Hemolysis

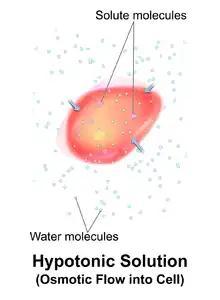
A red blood cell in a hypotonic solution, causing water to move into the cell

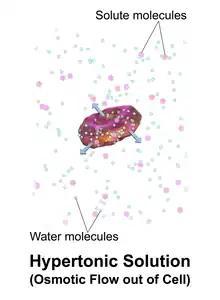
A red blood cell in a hypertonic solution, causing water to move out of the cell

Hemolysis or haemolysis, also known by several other names, is the rupturing (lysis) of red blood cells (erythrocytes) and the release of their contents (cytoplasm) into surrounding fluid (e.g. blood plasma). Hemolysis may occur in vivo or in vitro.